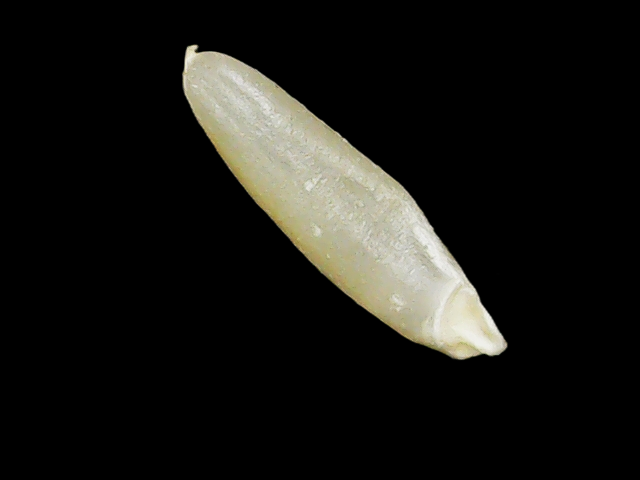
Rice variety: Binadhan25